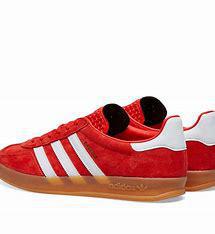
Brand: Adidas
Model: Gazelle Indoor